Hellmann Worldwide Logistics

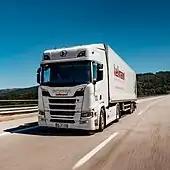
Roadfreight of Hellmann Worldwide Logistics

The company operates as a limited partnership with limited liability (SE & Co. KG). The company's management board consists of four persons. In addition, the company has a Supervisory Board, which is chaired by Thomas Lieb. Jost and Klaus Hellmann, as key shareholders, continue to be involved in strategic directions.